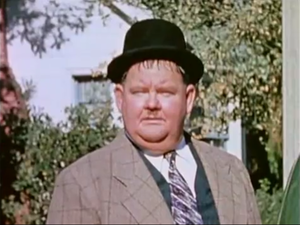
Oliver Hardy
Oliver Hardy (1942)
Oliver Hardy * 18. januar 1892 i Harlem, Georgia som Norvell Hardy, † 7. august 1957 i Hollywood, Californien) var en amerikansk skuespiller, komiker, og stumfilm regissør. Han var mest berømt for sin rolle som Gokke i komikerparret Gøg og Gokke sammen med sin ven Stan Laurel. Samme